Vartkes Baronijan

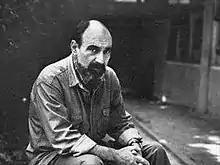

Vartkes Baronijan (23 April 193321 March 1993) was a Yugoslav and Serbian composer, university professor and an editor at the Radio Television Belgrade.